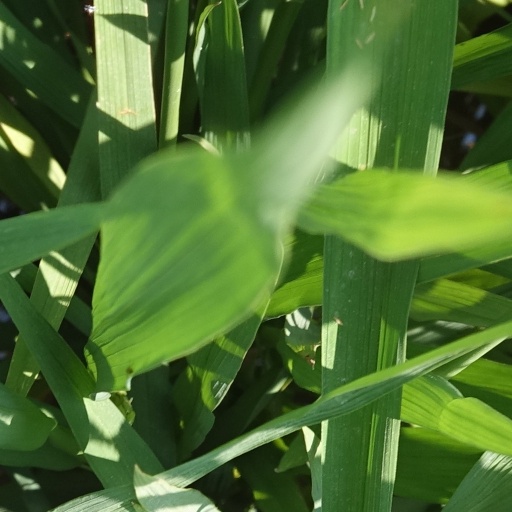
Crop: rice